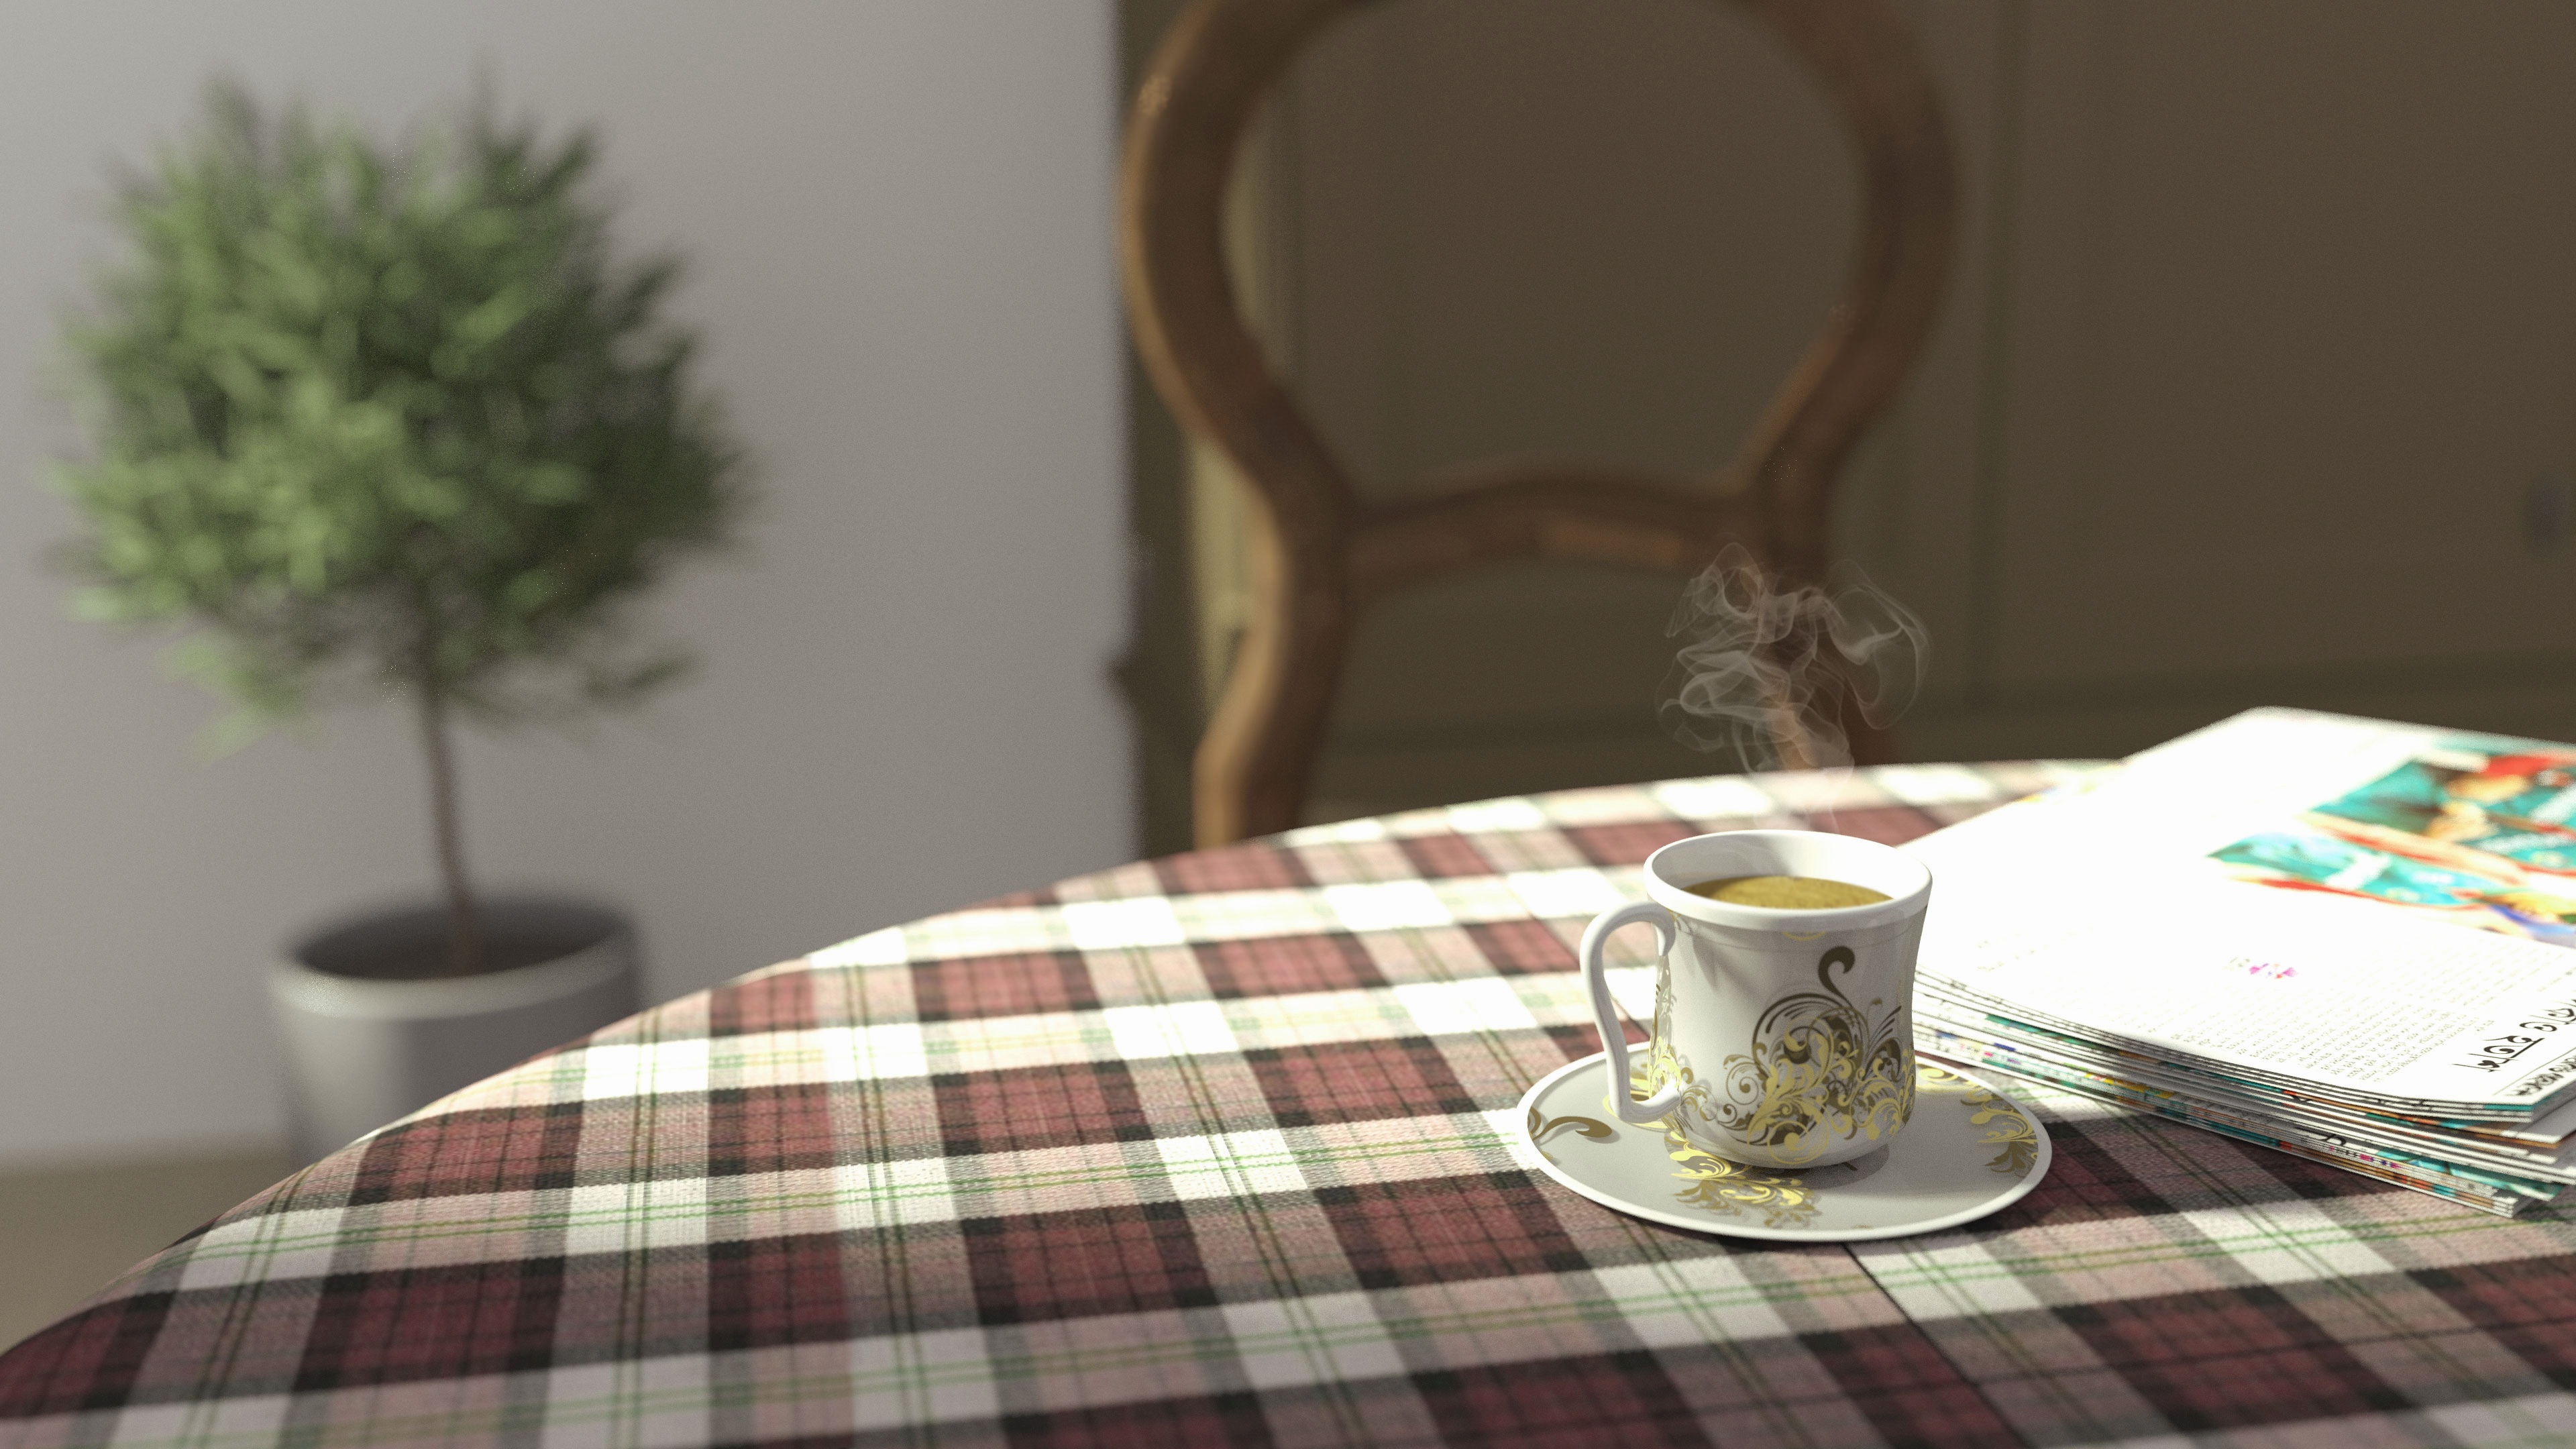
table, liquid, tea, morning, cup, pattern, drink, lifestyle, breakfast, healthy, mug, tea cup, textile, art, design, hot, shape, foodie, cup of tea, tea table